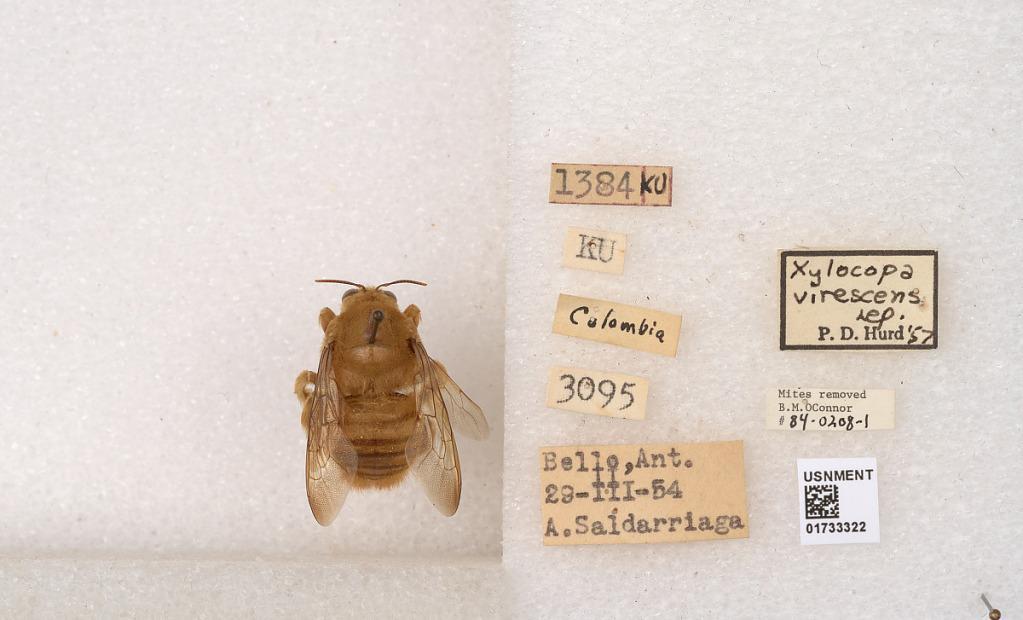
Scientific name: Xylocopa (Megaxylocopa) fimbriata Fabricius
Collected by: A. Saldarriaga
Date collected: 1954-3-29
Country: Colombia
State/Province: Antioquia
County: Bello
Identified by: Hurd, P. D.